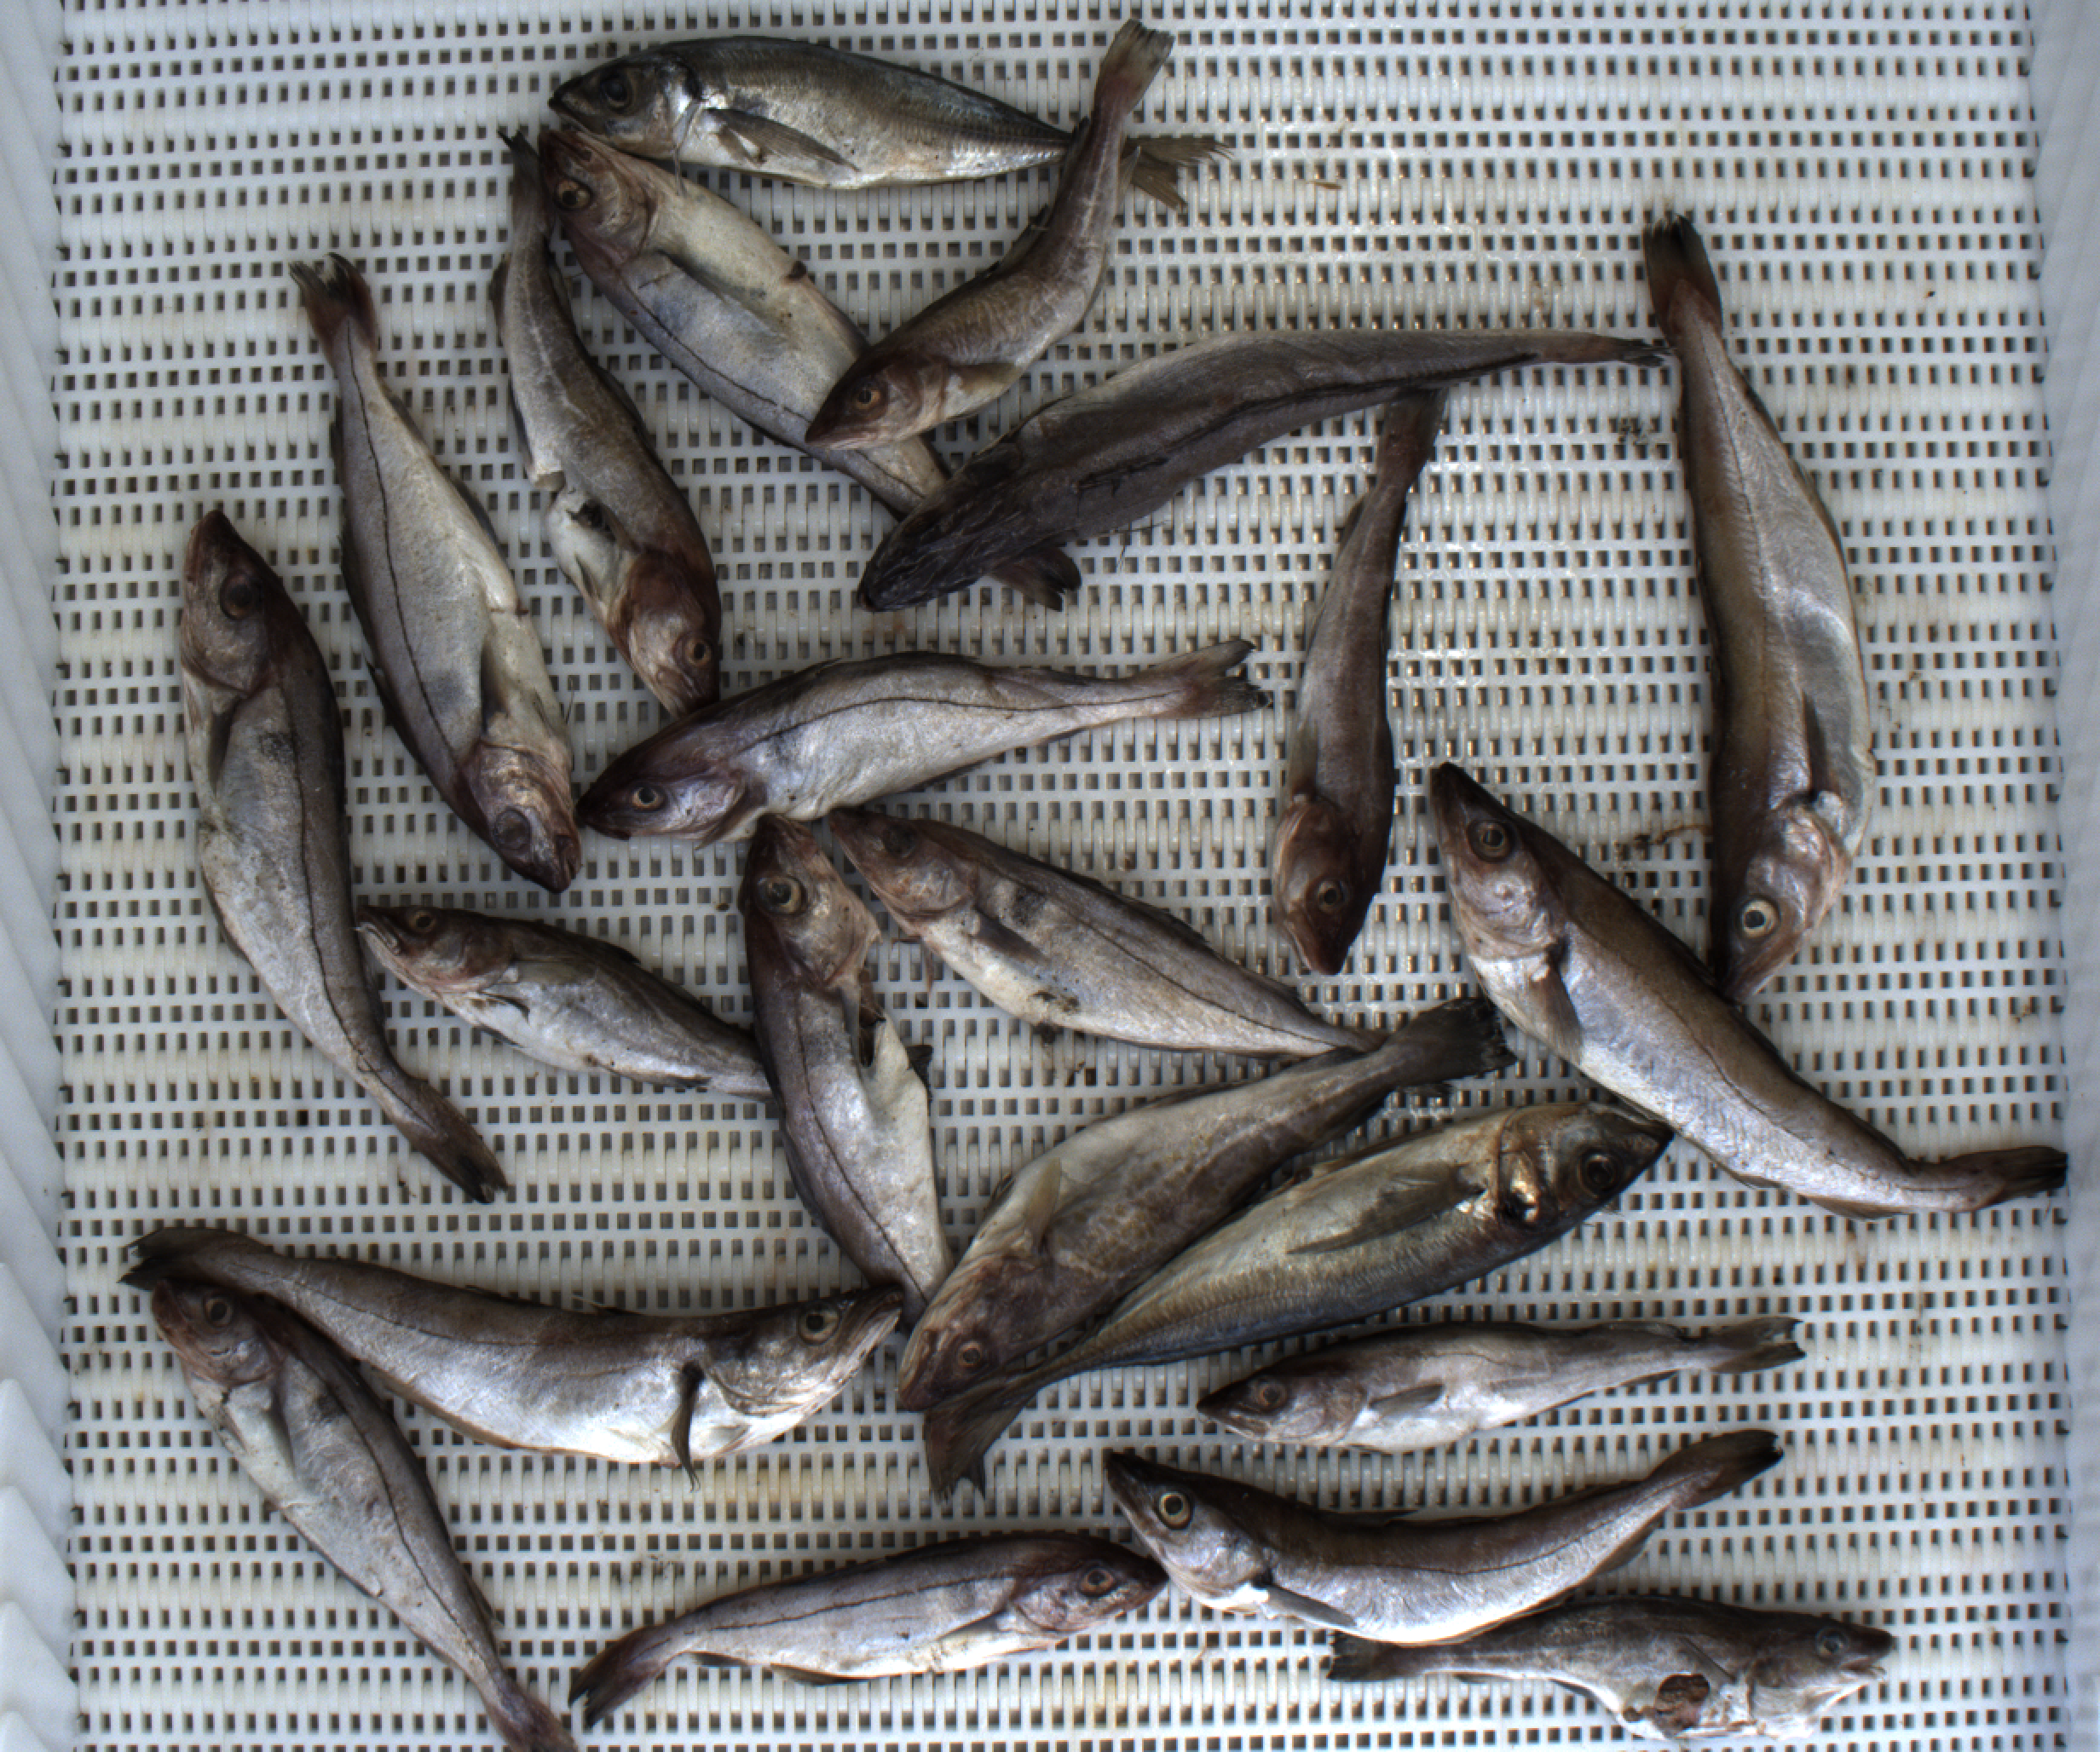
Total fish: 22
Cod: 7
Haddock: 8
Whiting: 4
Hake: 1
Horse mackerel: 2
Saithe: 0
Other: 0